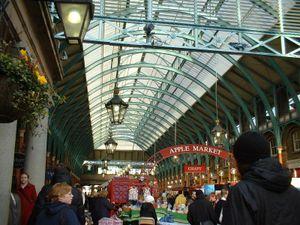
Covent Garden est un quartier de Londres en Angleterre à la limite est de West End, entre St. Martin's Lane et Drury Lane. Il est associé à l'ancien marché de fruits et légumes de la place centrale, qui est maintenant un site commercial et touristique fort populaire, ainsi qu'au Royal Opera House, qui est également connu sous le nom de « Covent Garden ». Le quartier est divisé par l'artère principale de Long Acre, au nord de laquelle se trouvent les boutiques indépendantes centralisées sur Neal's Yard et Seven Dials, tandis que le sud abrite sur la place centrale les artistes de rue et la plupart des superbes bâtiments, théâtres et lieux de divertissement, y compris le théâtre de Drury Lane et le musée du transport de Londres.